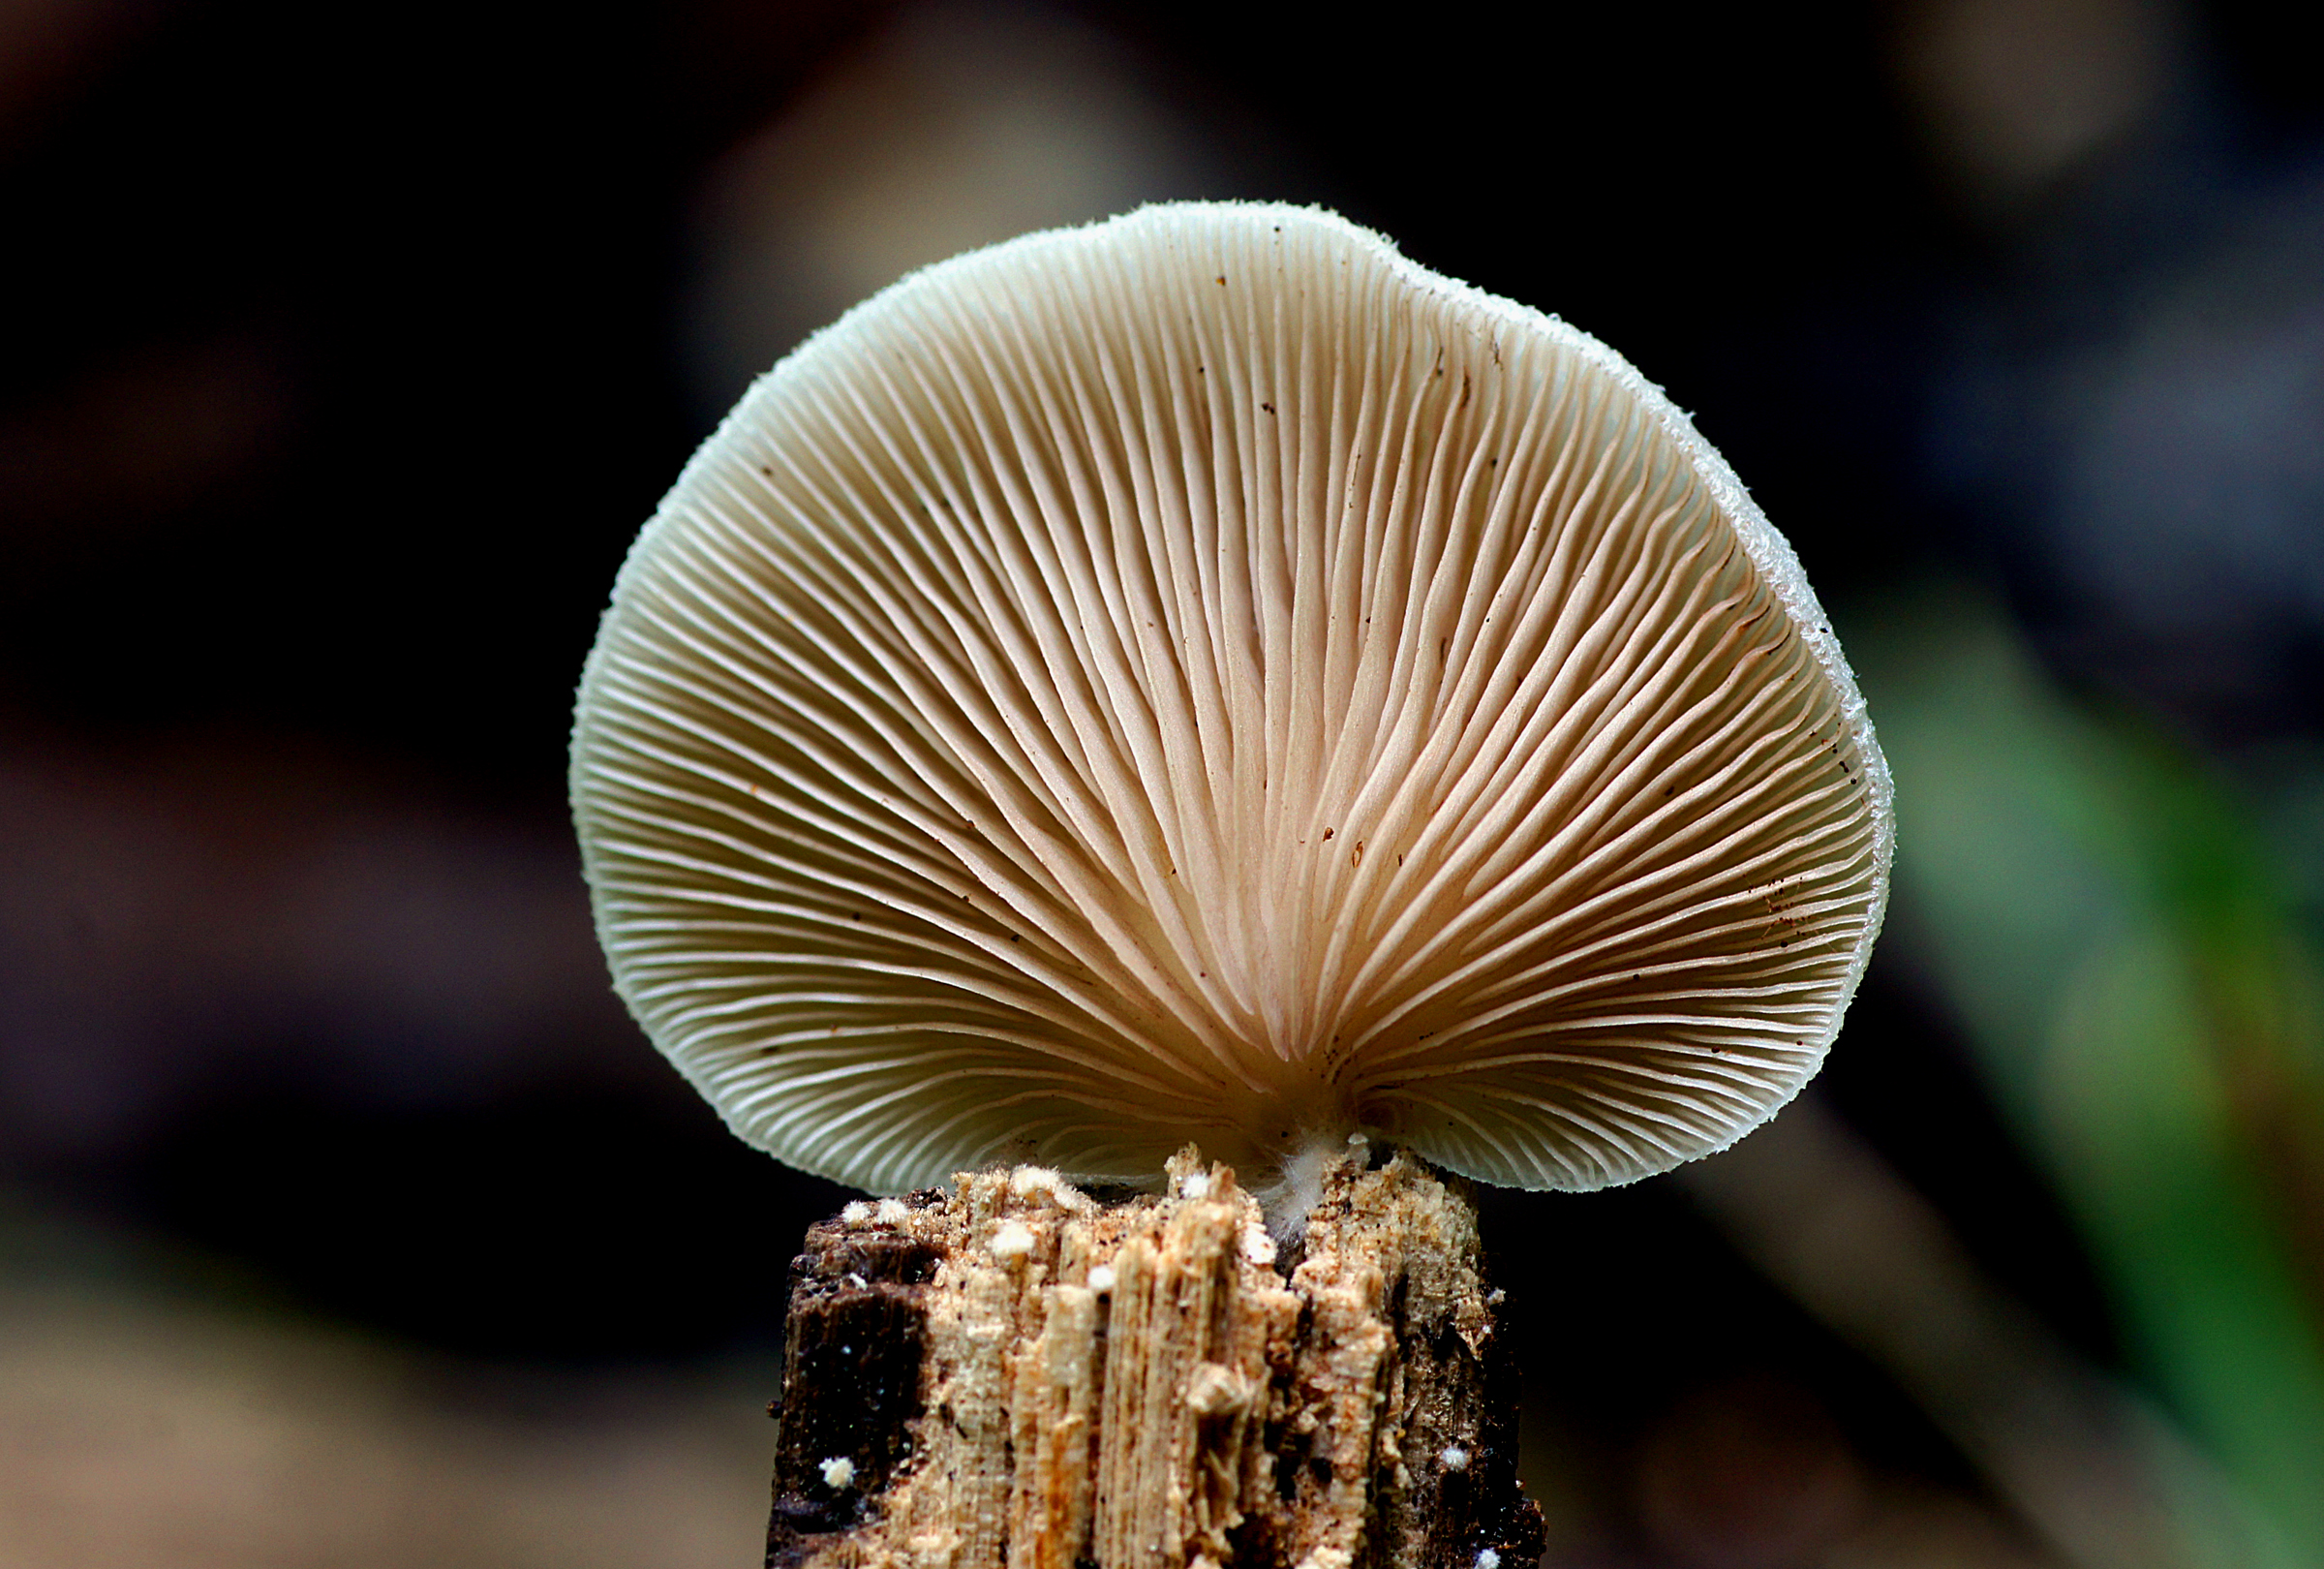
nature, photography, flower, macro, mushroom, flora, fauna, close up, fungi, sonydslra580, crepidotusversutus, tamron90mmmacro, spores, evasive, agaric, pileus, agaricus, macro photography, oyster mushroom, edible mushroom, medicinal mushroom, agaricaceae, pleurotus eryngii